Kirkinner railway station

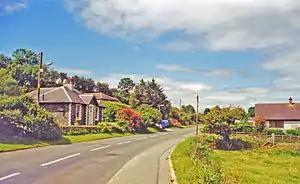
Site of the station in 2000

Kirkinner was a railway station on the Wigtownshire Railway branch line, from Newton Stewart to Whithorn, of the Portpatrick and Wigtownshire Joint Railway. It served a rural area in Wigtownshire. Kirkinner is an area and village, 3 miles from Wigtown, bounded on the east by the bay of Wigtown, along which it extends for about three miles, and on the north by the River Bladnoch.